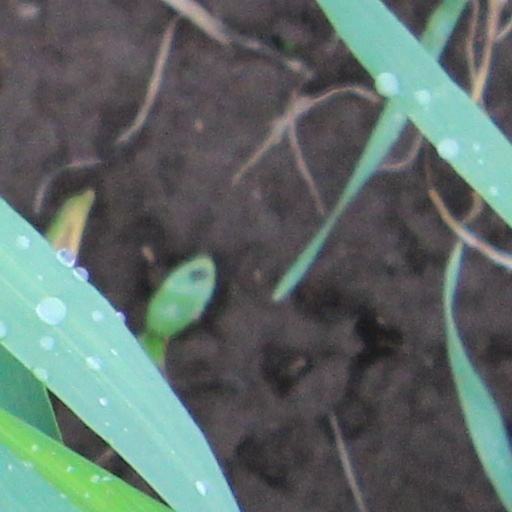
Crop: wheat